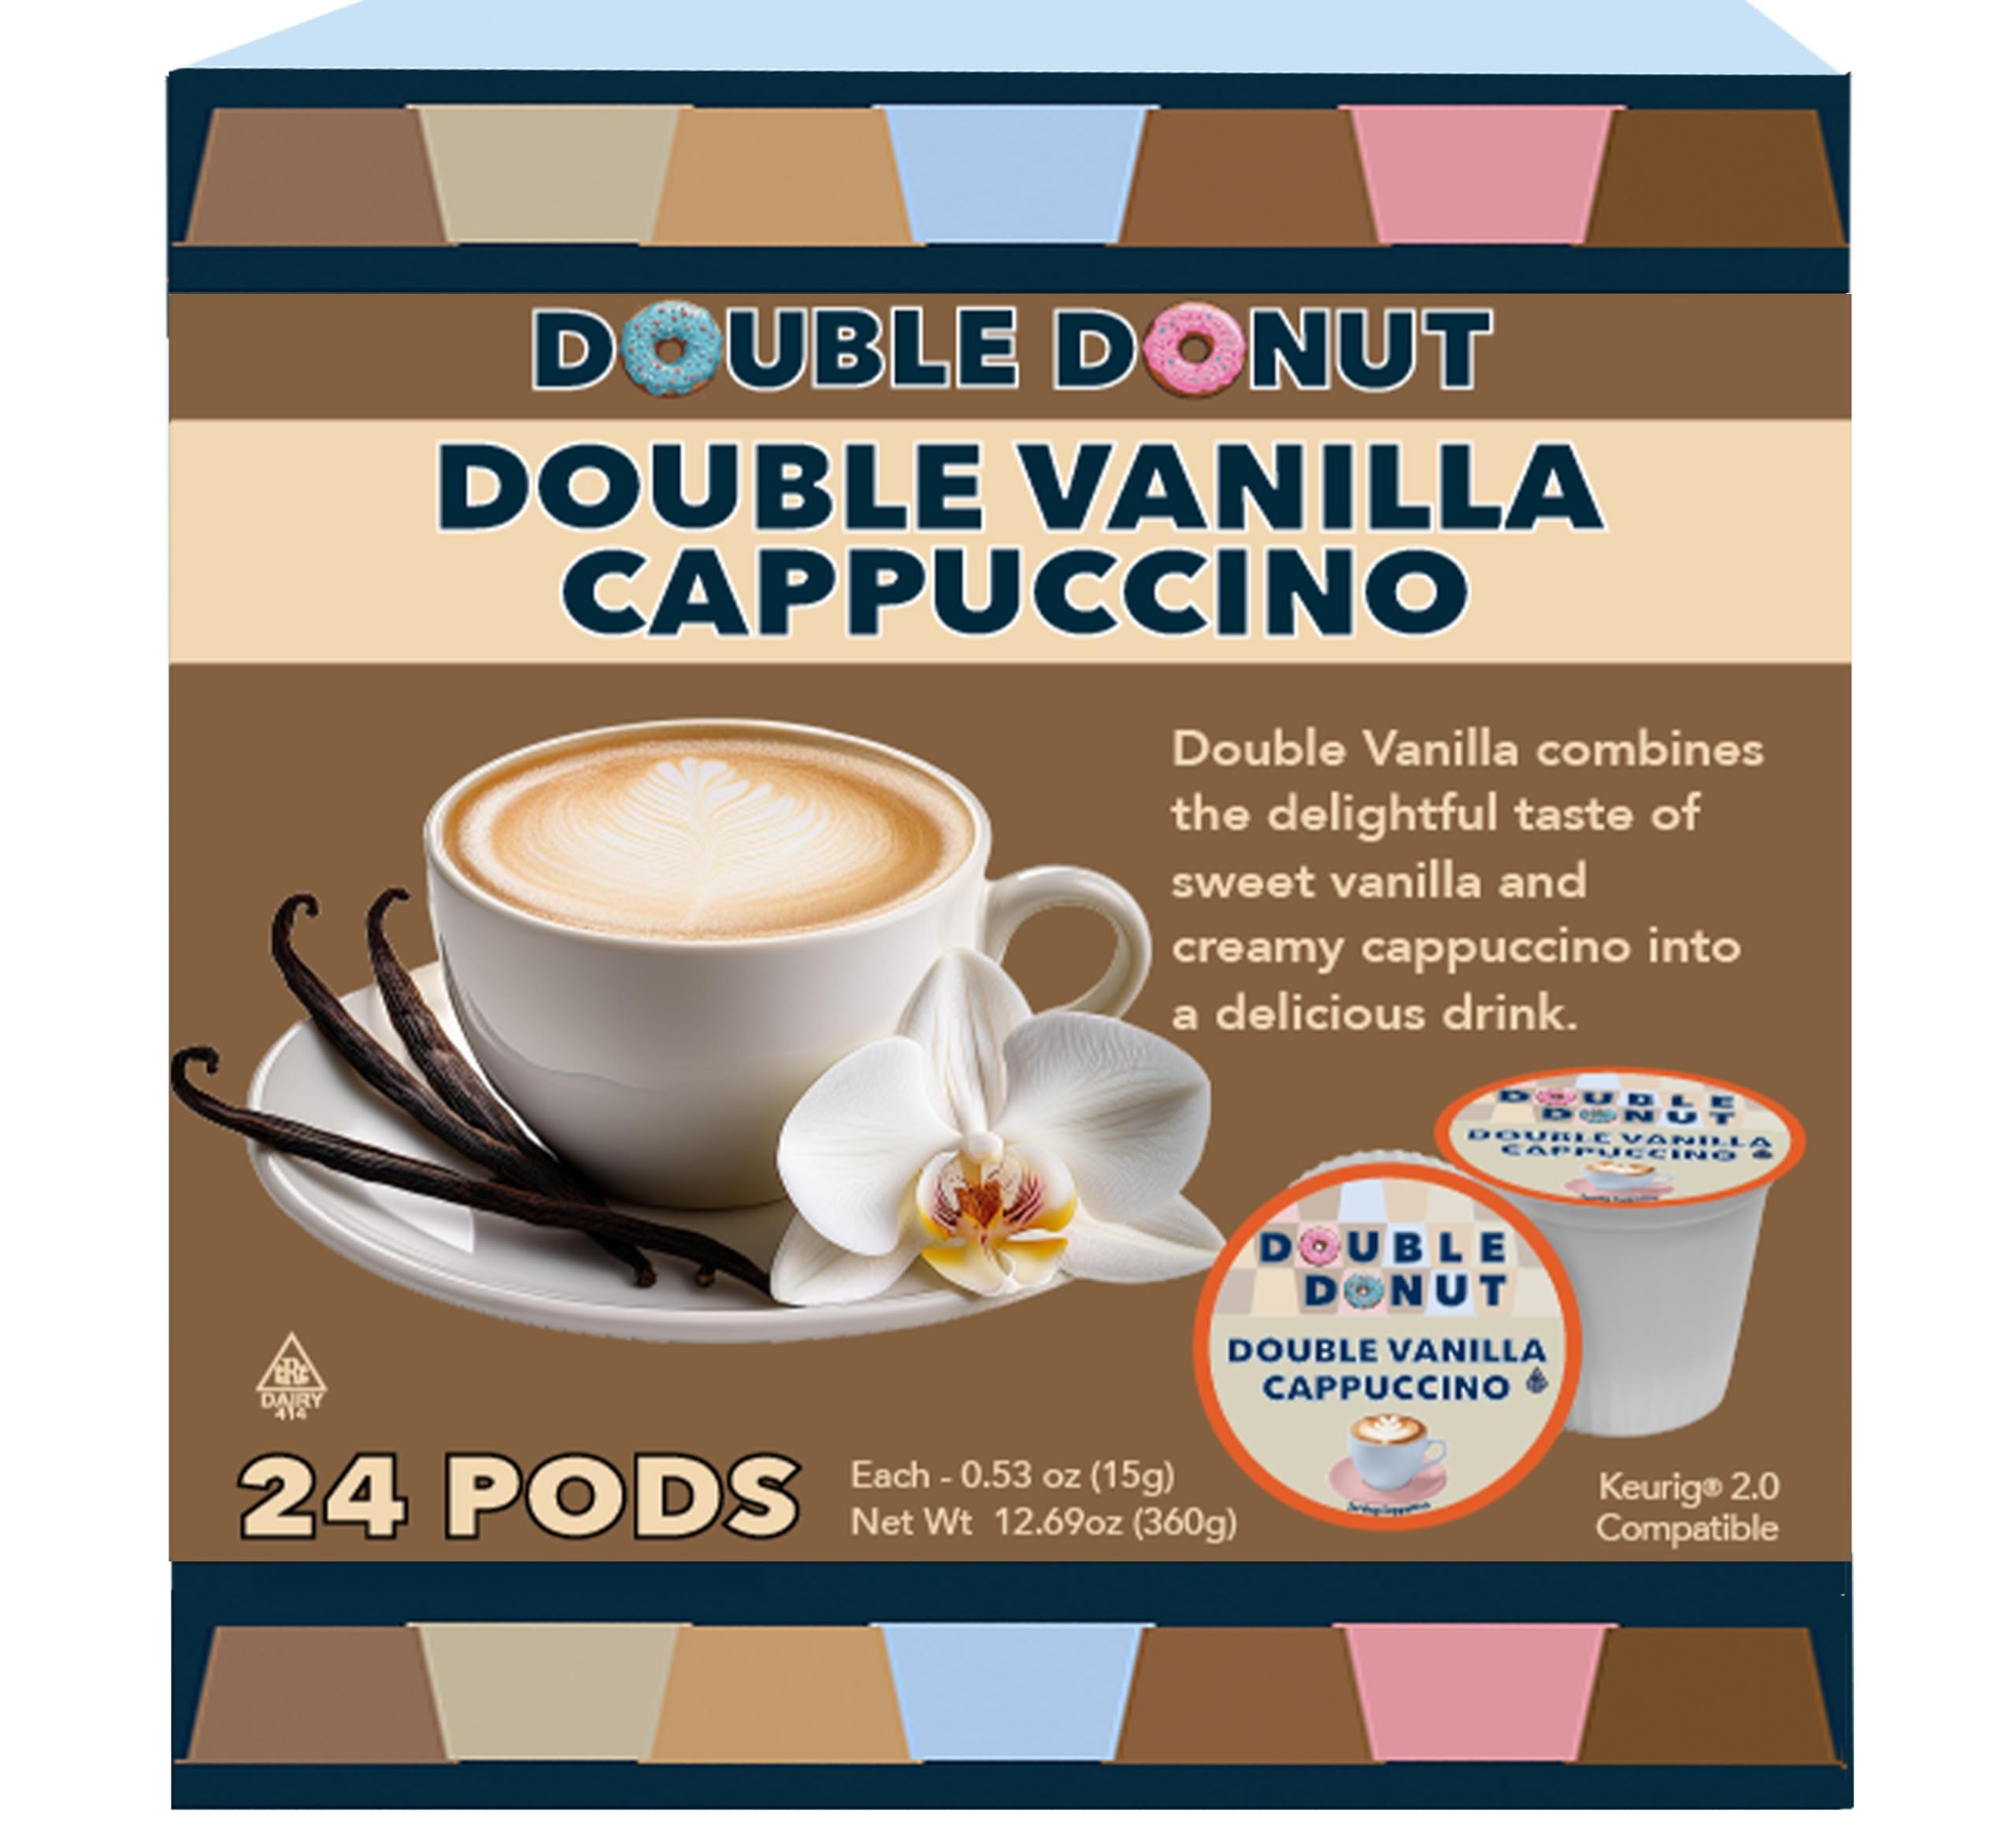
Item Name: Double Donut Double Vanilla Cappuccino Pods, 24 Single Serve Cups For Keurig K Cup Brewers In Recyclable Pods
Bullet Point 1: DOUBLE VANILLA CAPPUCCINO: Double donut combines espresso, cream, & vanilla to bring you these vanilla cappucino pods. Enjoy bold vanilla coffee flavor every morning with our medium roast cappucino coffee pods
Bullet Point 2: QUALITY & VALUE: Double Donut vanilla roast coffee pods are made with quality ingredients & premium espresso beans. Now you can enjoy a Double vanilla cappuccino without the trip to the café
Bullet Point 3: COFFEE FOR MIND & BODY: Double Donut Cappuccino Vanilla Pods are certified Kosher. Indulge in sweet cappuccino coffee vanilla flavor any time of day. Enjoy our coffee flavored pods hot or as a refreshing iced coffee
Bullet Point 4: ECO-FRIENDLY PODS: Our vanilla roast coffee pods are eco friendly! Each single serve cappuccino blend pod is 100% recyclable. Revel in the vanilla coffee & cappuccino espresso flavor while doing right by mother nature
Bullet Point 5: COFFEE PODS FOR KEURIG COFFEE MAKERS: Our kerigue coffee pods are compatible with coffee machines that brew vanilla cappucino k-cups including the Keurig 2.0 brewer. Kcup is a registered trademark of Kurig. Not affiliated with Keurig & Green Mountain
Value: 24.0
Unit: Count

Price: 13.865